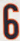
Number: 6